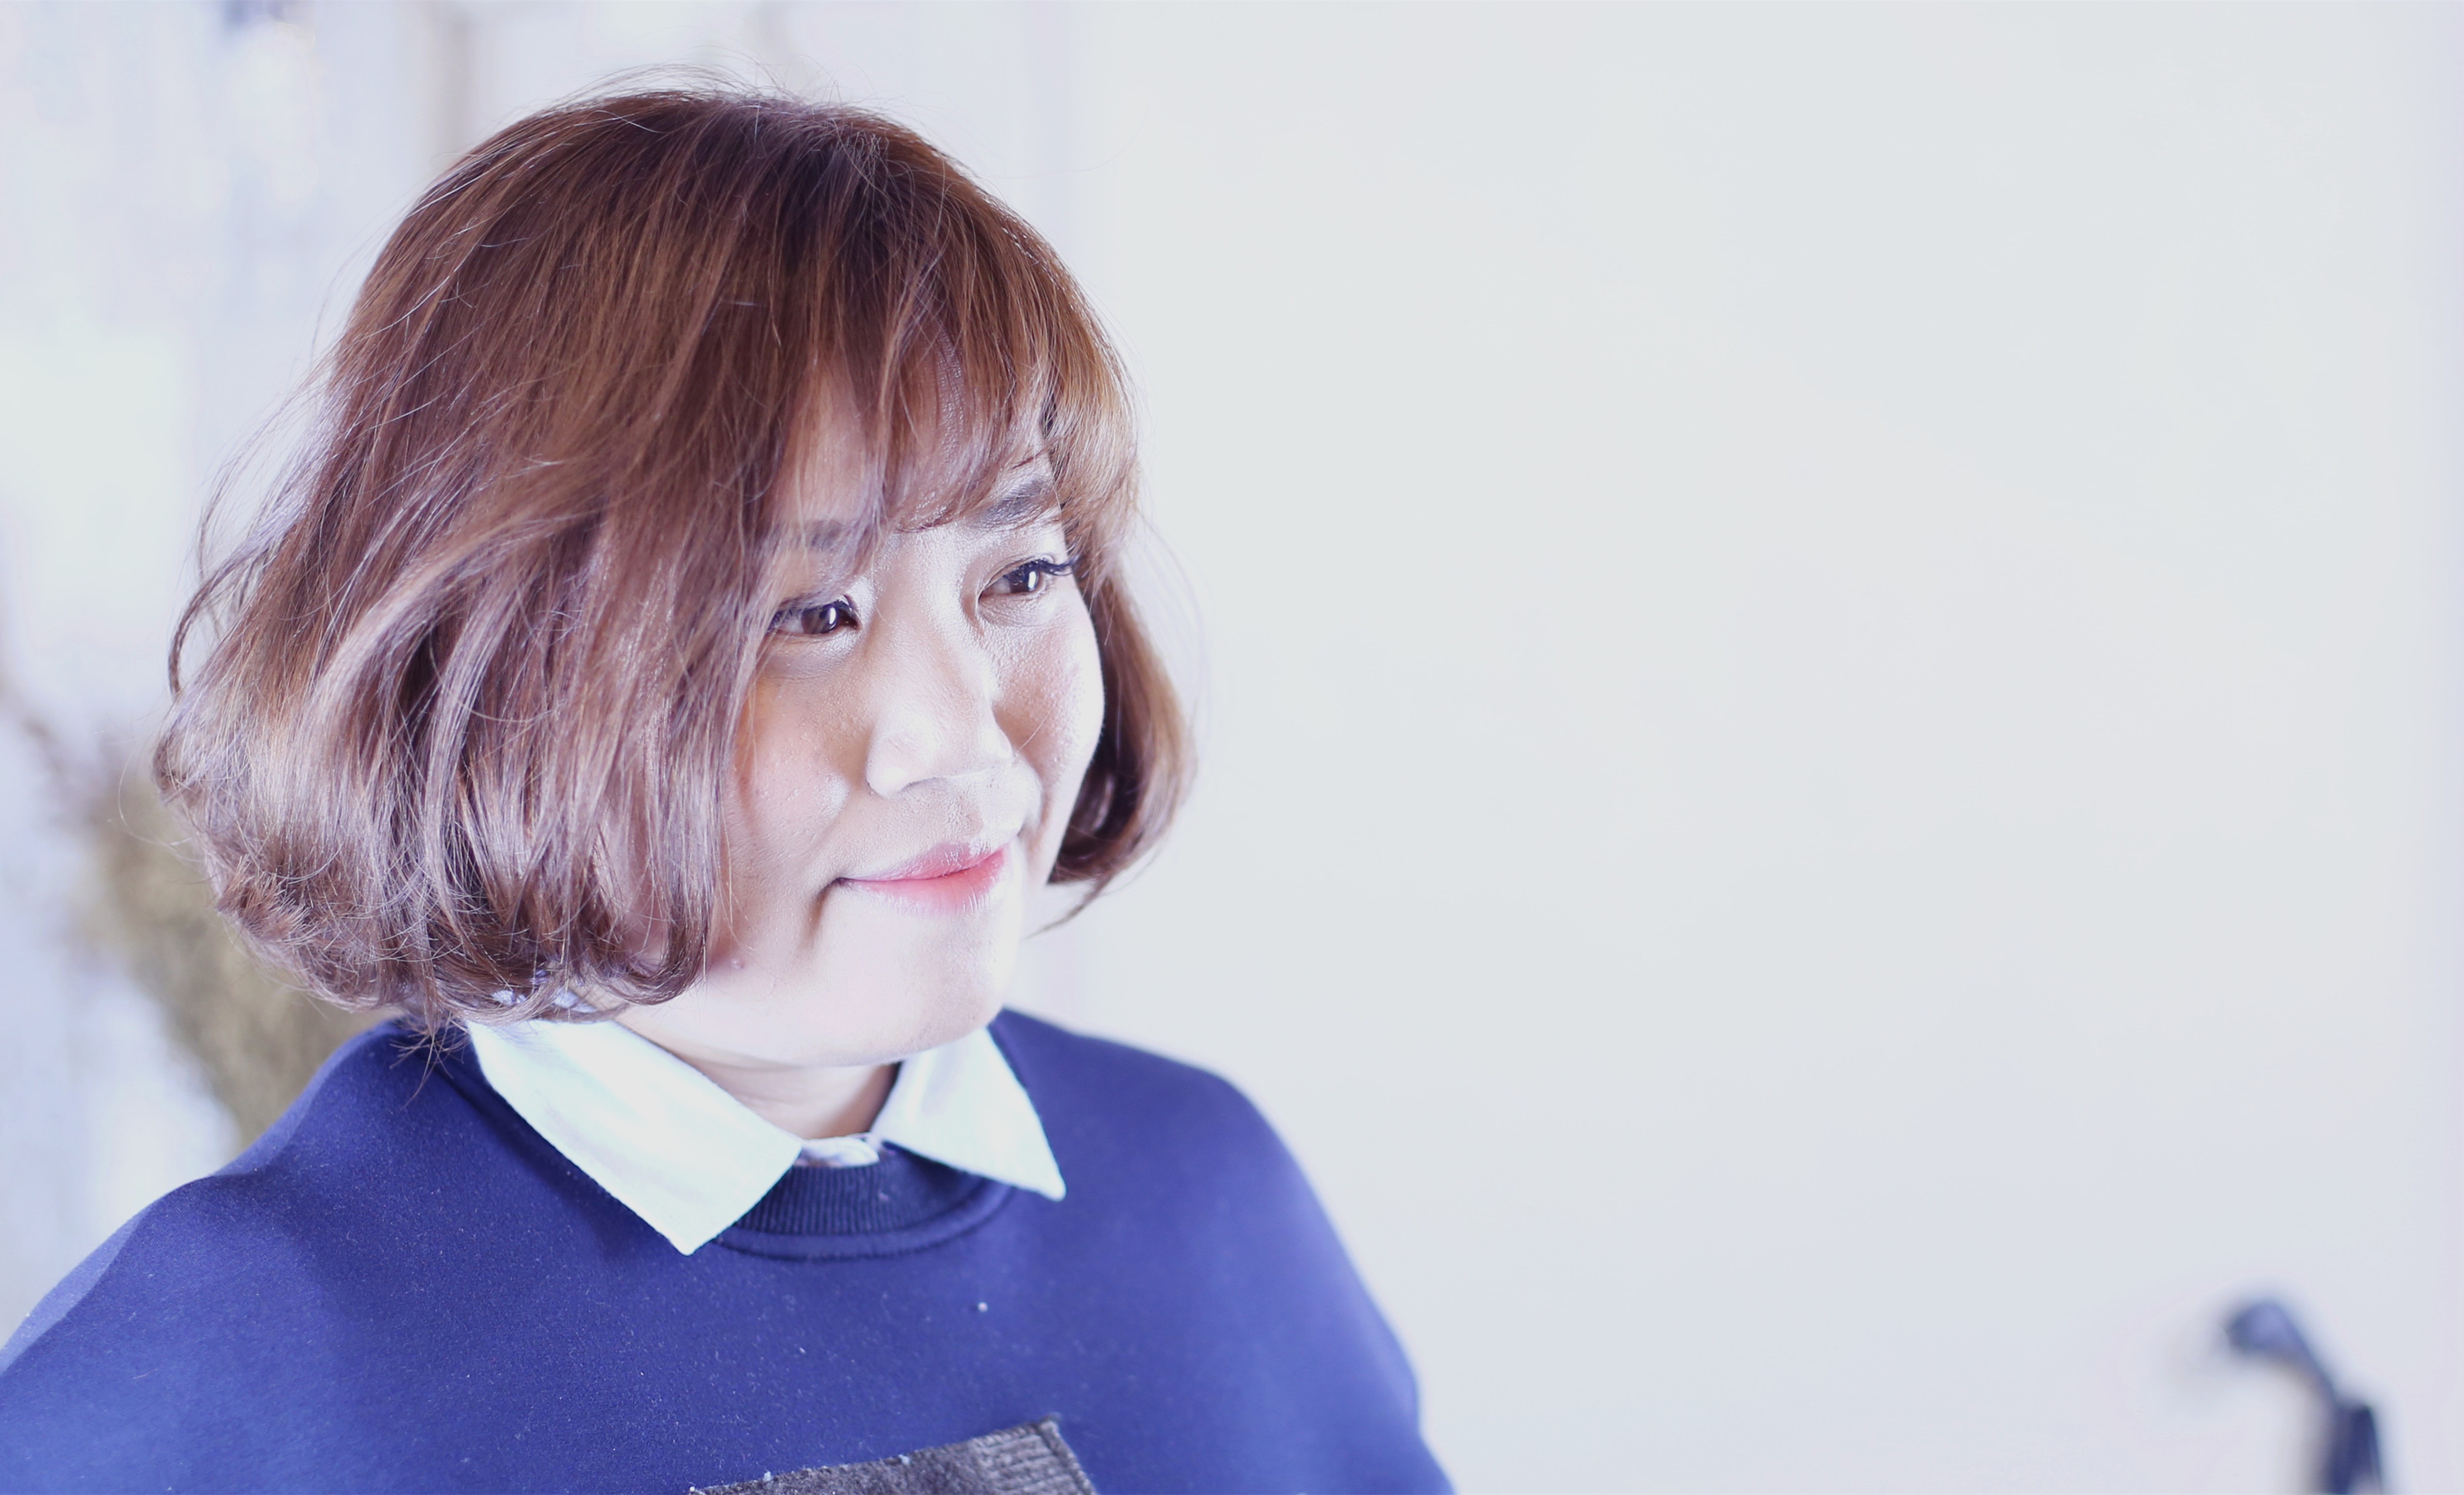
girl, woman, portrait, studio, blue, hairstyle, smile, face, fun, beauty, brown hair, bangs, hair coloring